Mikhail Artsybashev

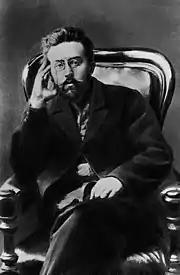
Artsybashev, c. 1905.

Artsybashev was born in khutor Dubroslavivka, Okhtyrka county, Kharkov Governorate (currently Sumy Oblast, Ukraine). His father was a small landowner and a former officer. His mother, who was Polish, died of tuberculosis when he was only three years old. His other ethnic roots included French, Georgian and Tatar. He attended school in Okhtyrka until the age of 16. From 1895 to 1897 he was an office worker. He studied at the "Kharkov School of Drawing and Art" (1897–98). During this time he lived in poverty, and was often unable to buy art supplies. In 1897 he attempted suicide. In 1898 he married Anna Vasilyevna Kobushko, with whom he had his son Boris. The couple separated in 1900.